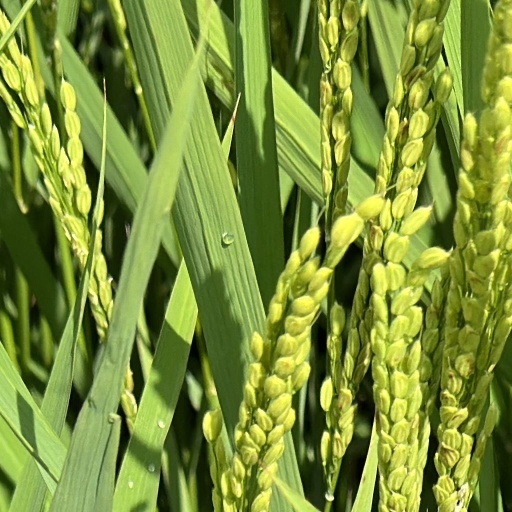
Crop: rice